Ein Lämmlein geht und trägt die Schuld (Stölzel)

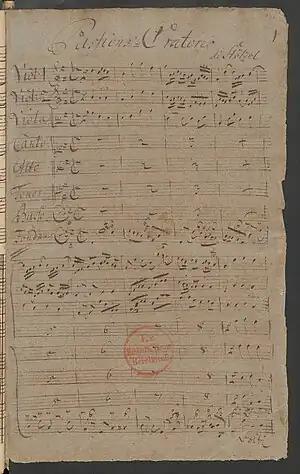
First page of Gottfried Heinrich Stölzel's "Ein Lämmlein geht und trägt die Schuld", from a score preserved in Berlin.

Ein Lämmlein geht und trägt die Schuld, also known by the title of its earliest extant printed libretto, Die leidende und am Creutz sterbende Liebe Jesu, is a Passion oratorio by Gottfried Heinrich Stölzel, composed in 1720. Its opening chorus is based on Paul Gerhardt's "Ein Lämmlein geht und trägt die Schuld" and its usual hymn tune, Wolfgang Dachstein's "An Wasserflüssen Babylon" melody.